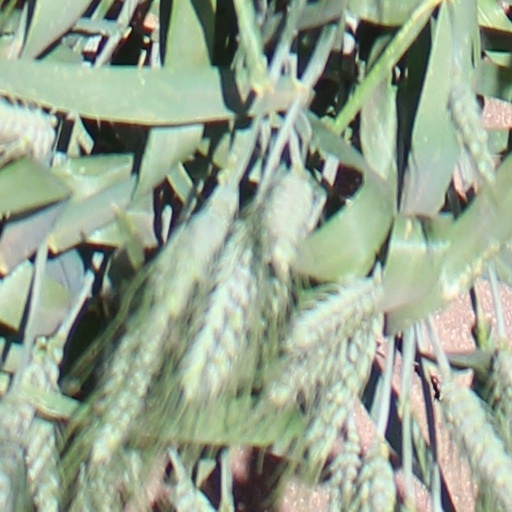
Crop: wheat